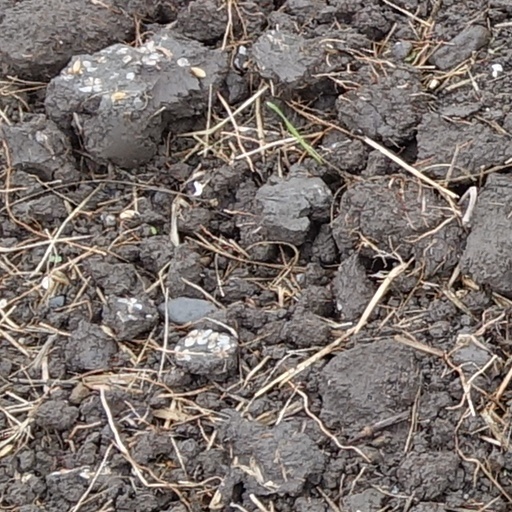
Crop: wheat